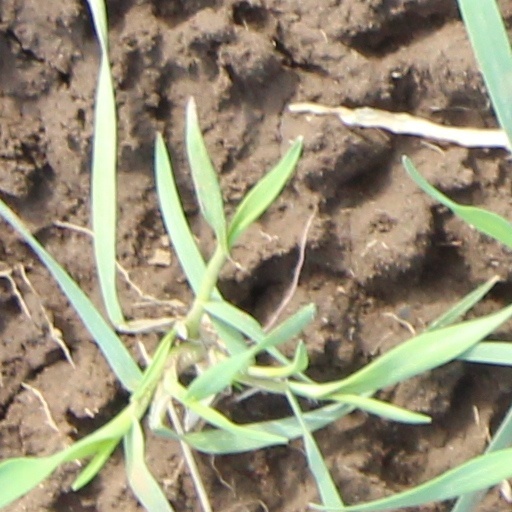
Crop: wheat